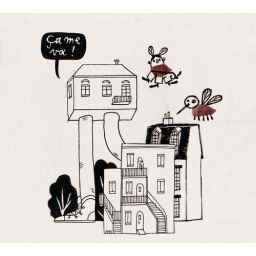
Dessin fait en collaboration avec Lea Heinrich, dans son grand cahier bleu.Drawing made in collaboration with Lea Heinrich, in her big blue sketchbook.